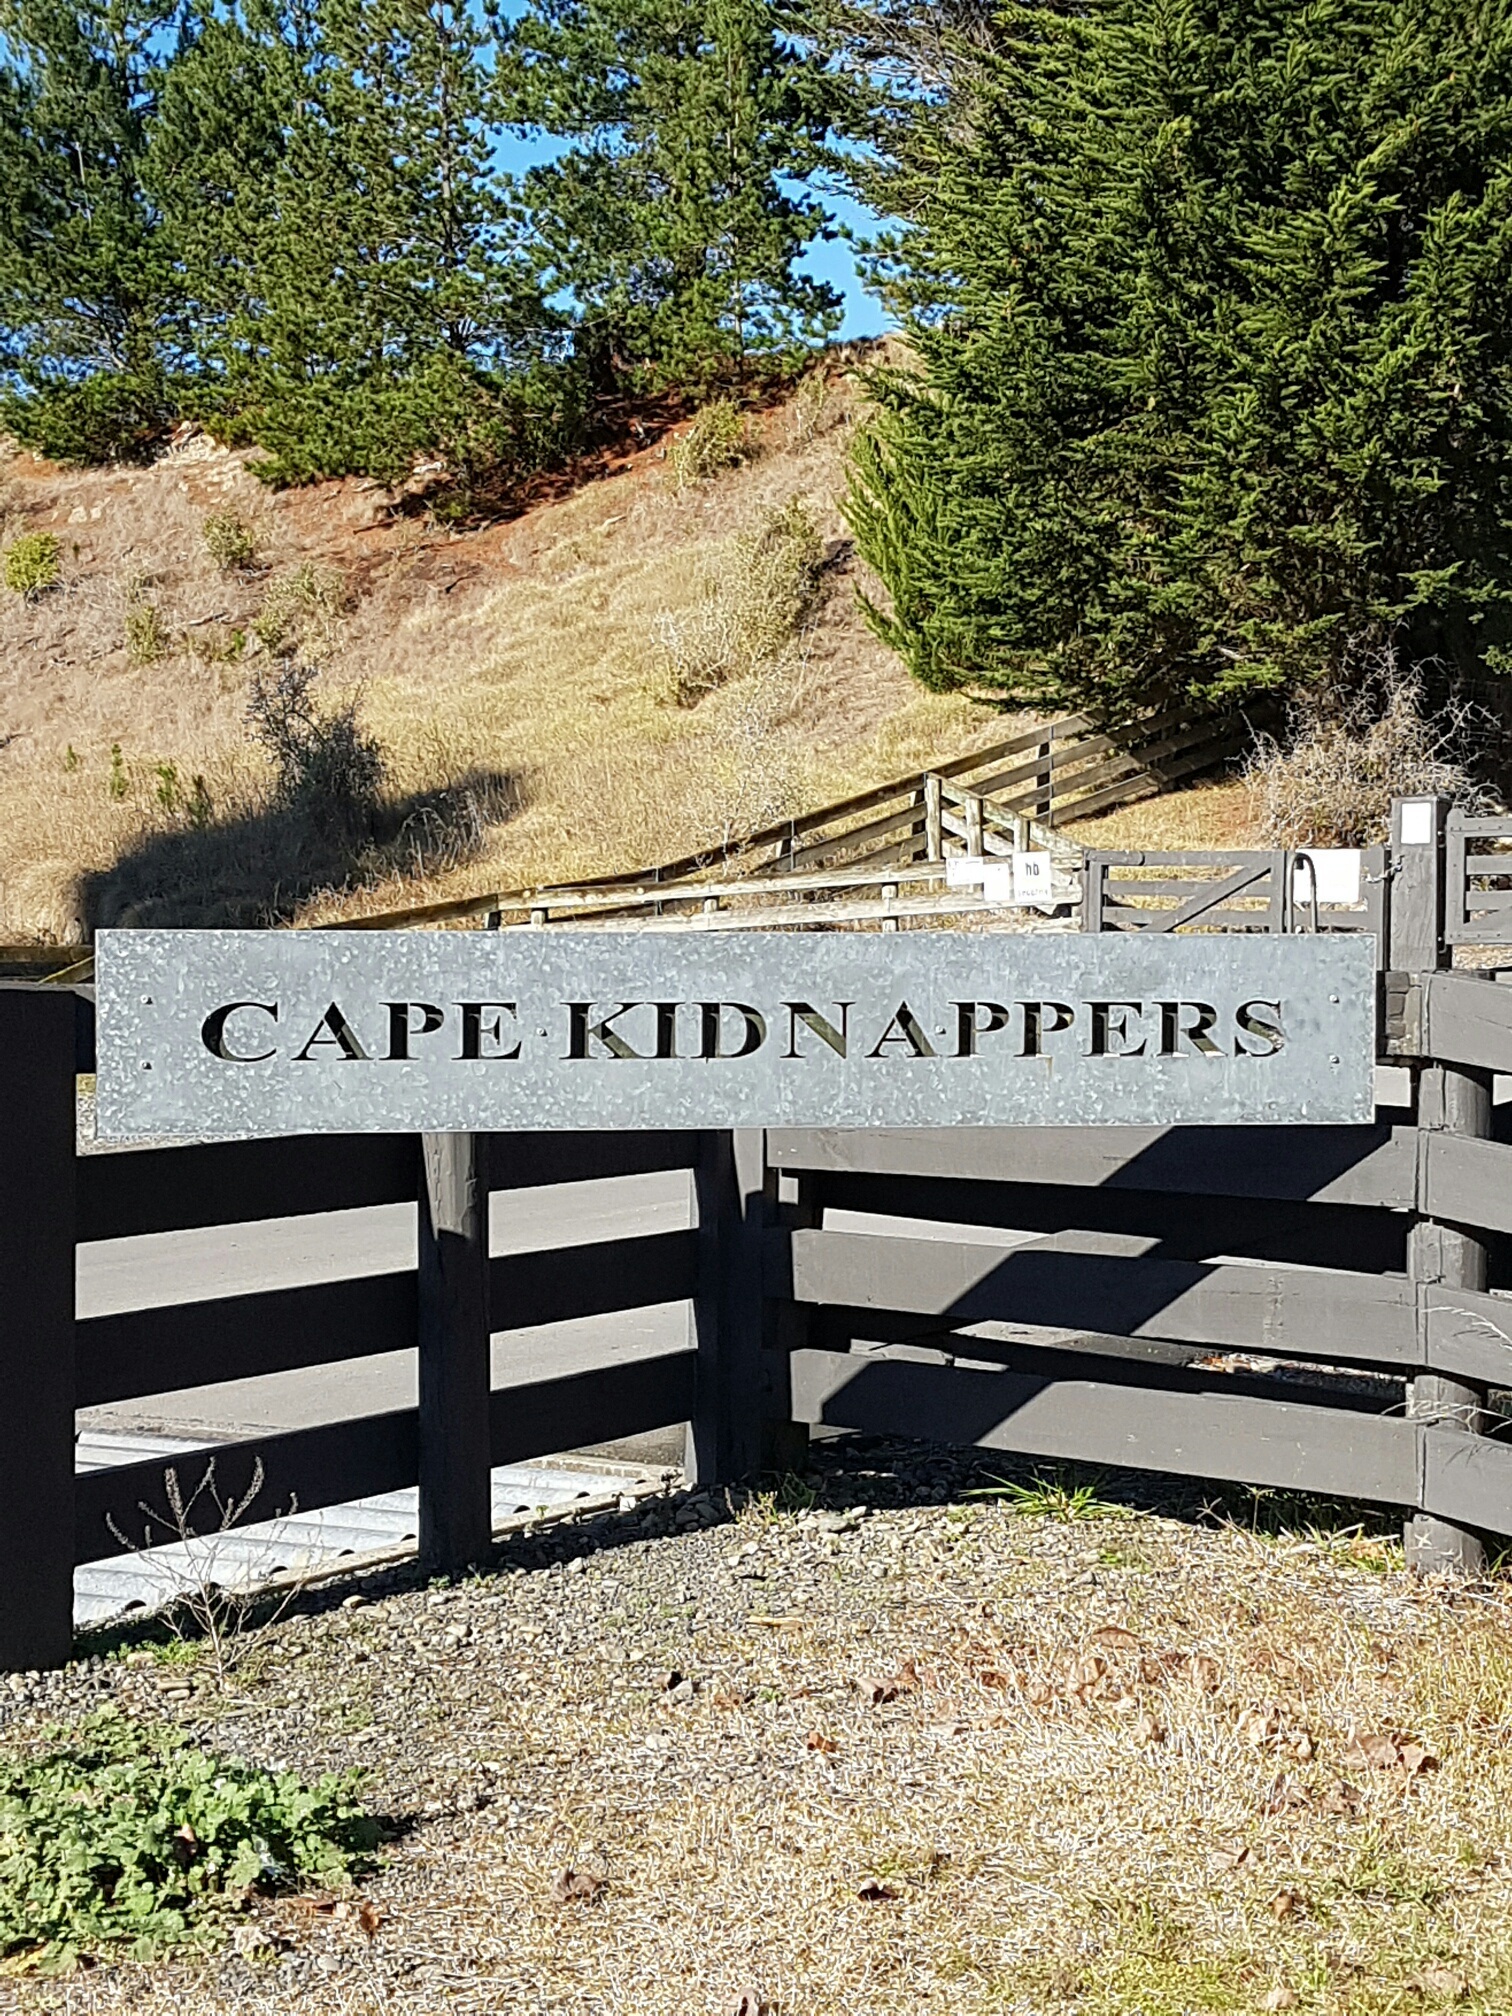
fence, wood, trail, wall, rural, lifestyle, luxury, new zealand, lodge, accommodation, cape kidnappers, outdoor structure